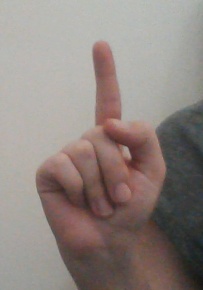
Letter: bb